Kaamnaa

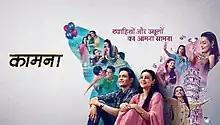

Kaamnaa is an Indian Hindi-language television series that premeried on 15 November 2021 on Sony TV. Produced by Cockcrow and Shaika Entertainment, it starred Abhishek Rawat, Manav Gohil, Chandni Sharma and Ramnitu Chaudhary. The initial story of "Kaamnaa" was inspired by the hit Pakistani television series "Meray Paas Tum Ho". The series ended on 29 July 2022.